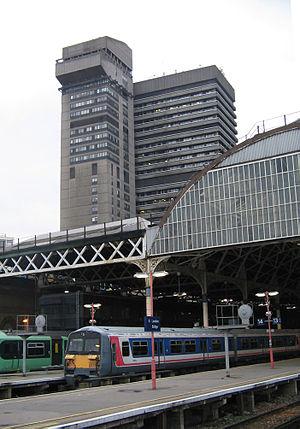
Le Guy's Hospital est un grand hôpital du NHS situé dans l'arrondissement de Southwark immédiatement au sud de la Cité de Londres près du London Bridge.